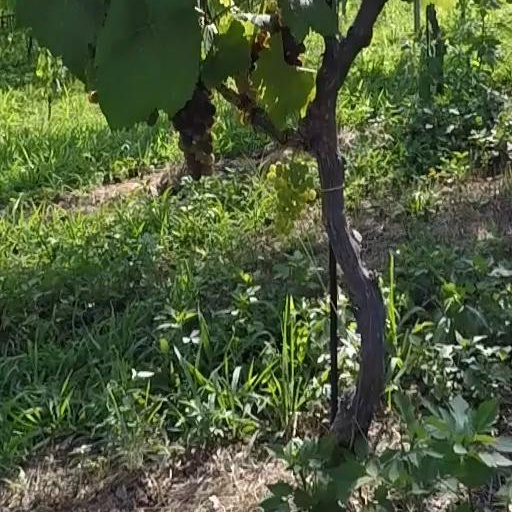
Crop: grape